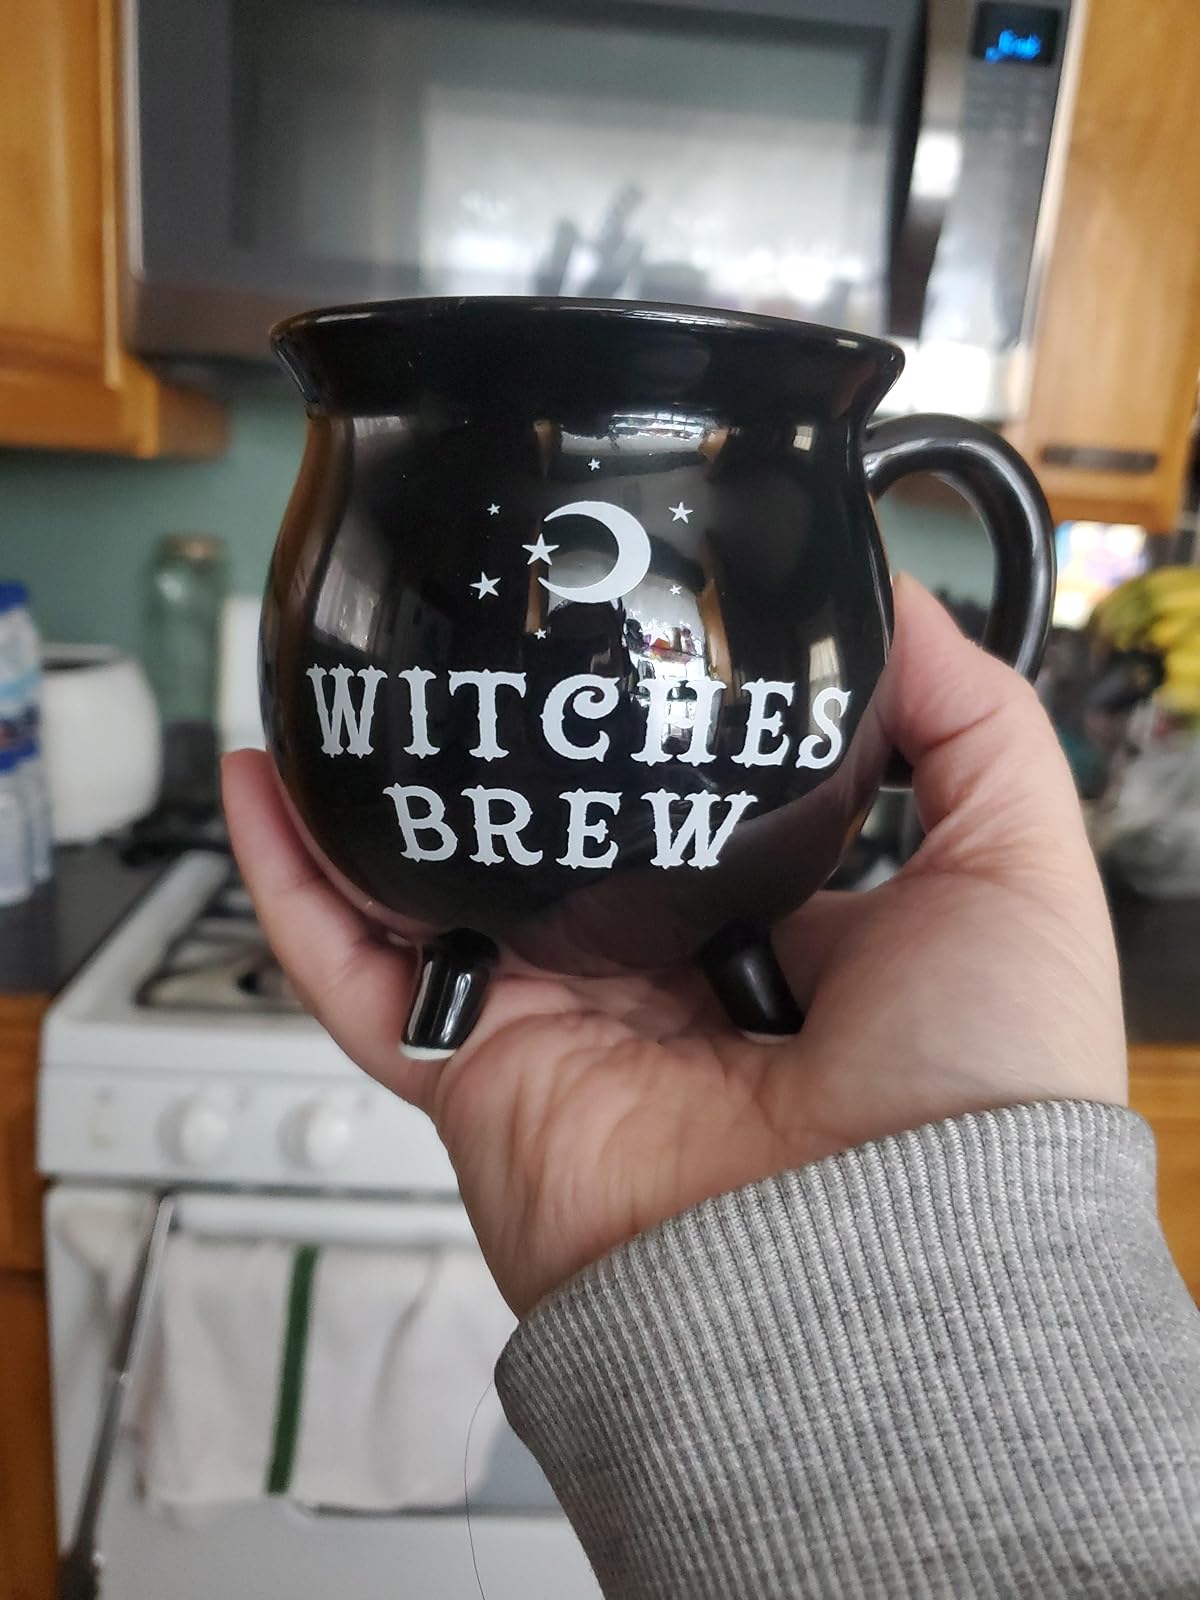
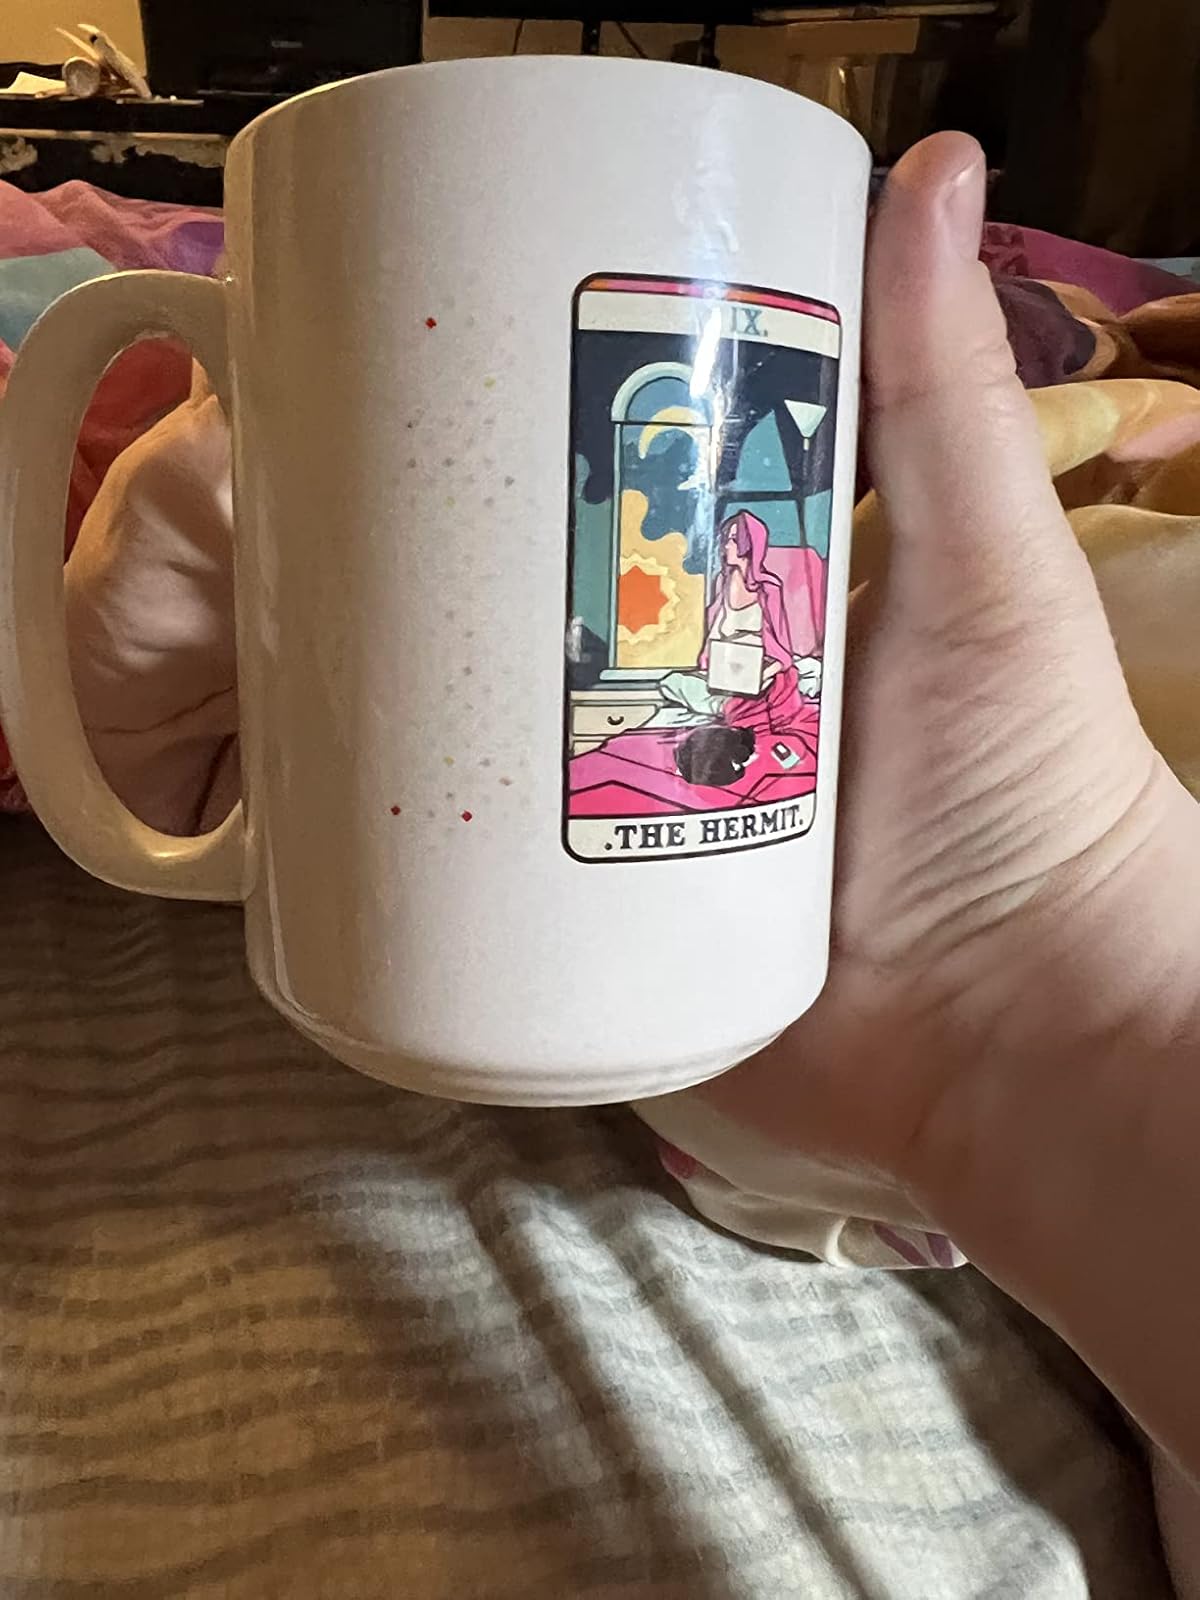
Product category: items_mug
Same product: no